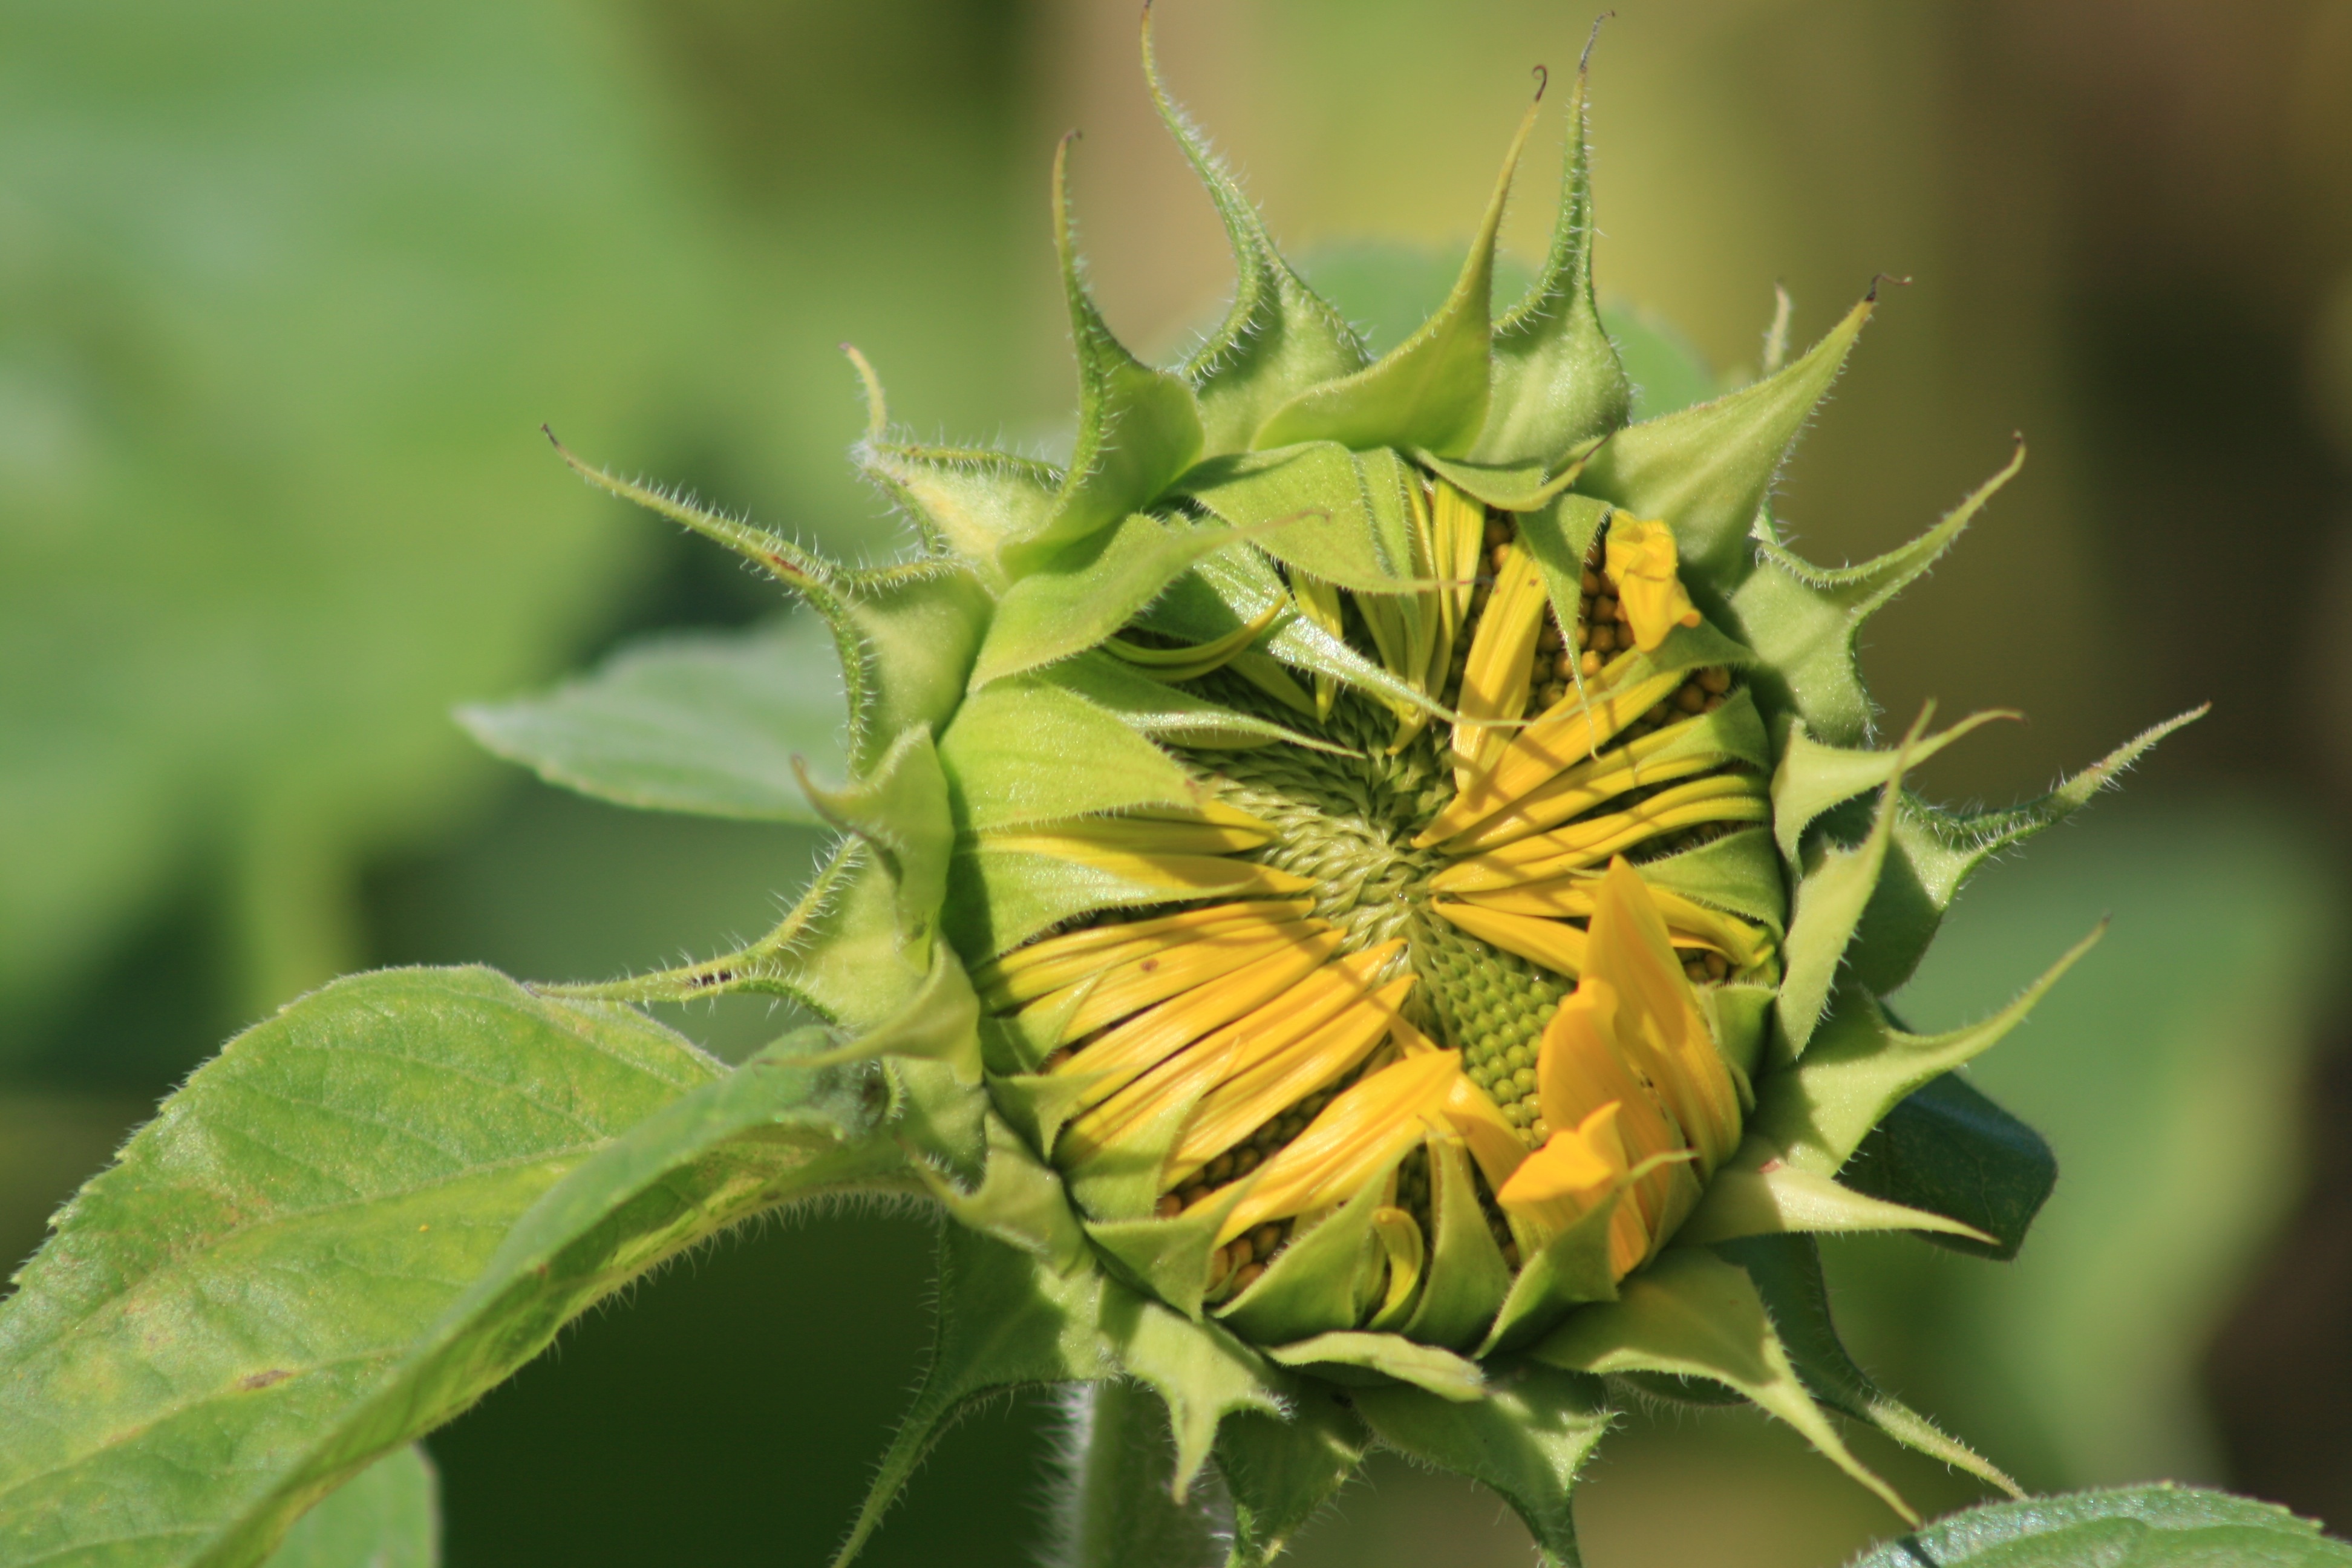
plant, flower, summer, green, insect, botany, flora, fauna, sunflower, invertebrate, wildflower, close up, thistle, sun flower, nectar, macro photography, flowering plant, daisy family, land plant